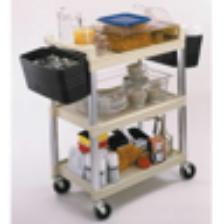
Label: NonHuman